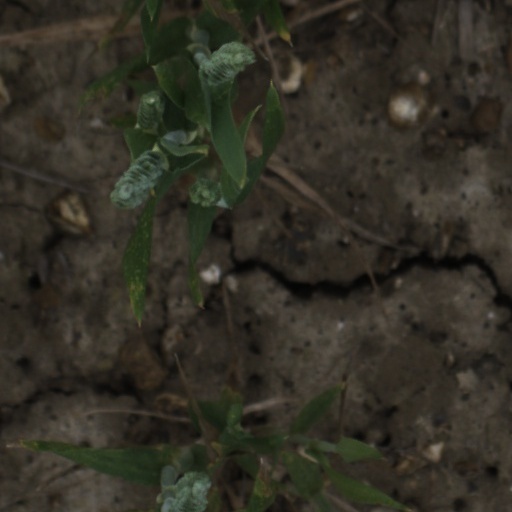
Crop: wheat